Number (music)

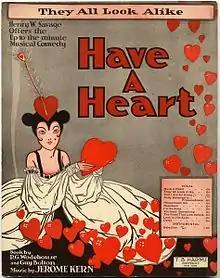
Individual numbers from musicals were often published separately as sheet music as in this example, "They All Look Alike" from Jerome Kern's "Have a Heart"

In music, number refers to an individual song, dance, or instrumental piece which is part of a larger work of musical theatre, opera, or oratorio. It can also refer either to an individual song in a published collection or an individual song or dance in a performance of several unrelated musical pieces as in concerts and revues. Both meanings of the term have been used in American English since the second half of the 19th century.